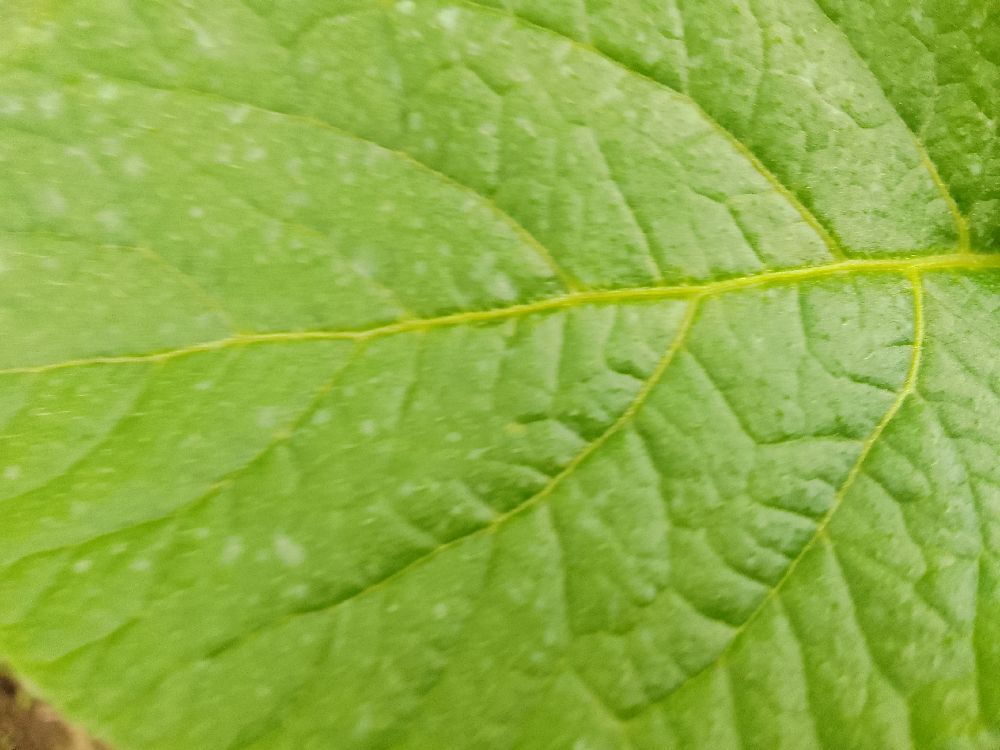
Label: Healthy